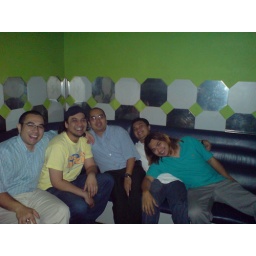
Semua rock kapak melayu, except boy jb (far right), he can sing in chinese....fengtau, hahaha